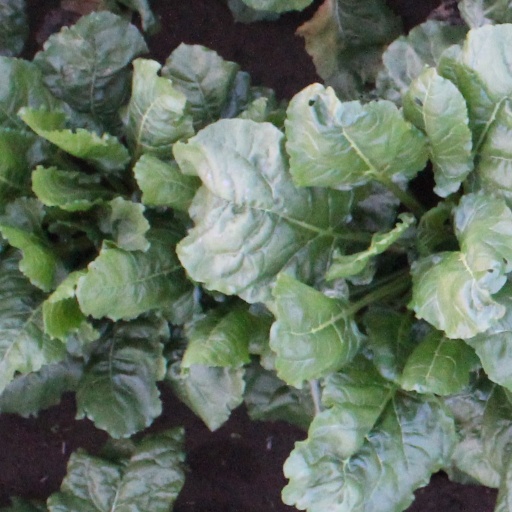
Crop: sugar beet